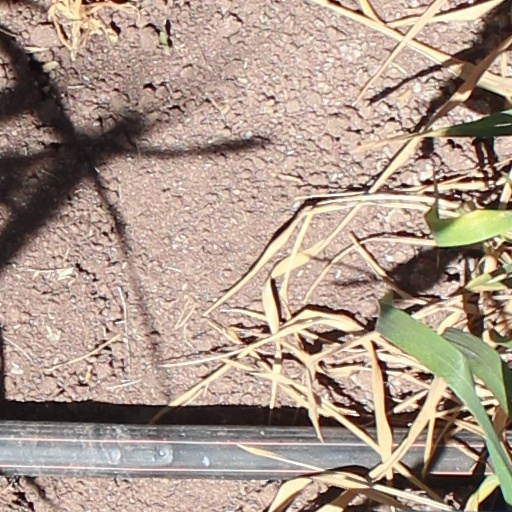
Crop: wheat